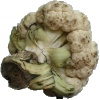
Label: Cauliflower 1